Eight-bar linkage

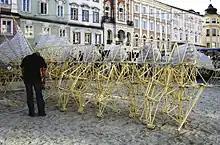
Theo Jansen's kinetic sculpture "Strandbeest". A wind-driven walking machine.

In kinematics, an eight-bar linkage is a mechanism with one degree of freedom that is constructed from eight links and ten joints. These linkages are rare compared to four-bar and six-bar linkages, but two well-known examples are the Peaucellier linkage and the linkage designed by Theo Jansen for his walking machines.